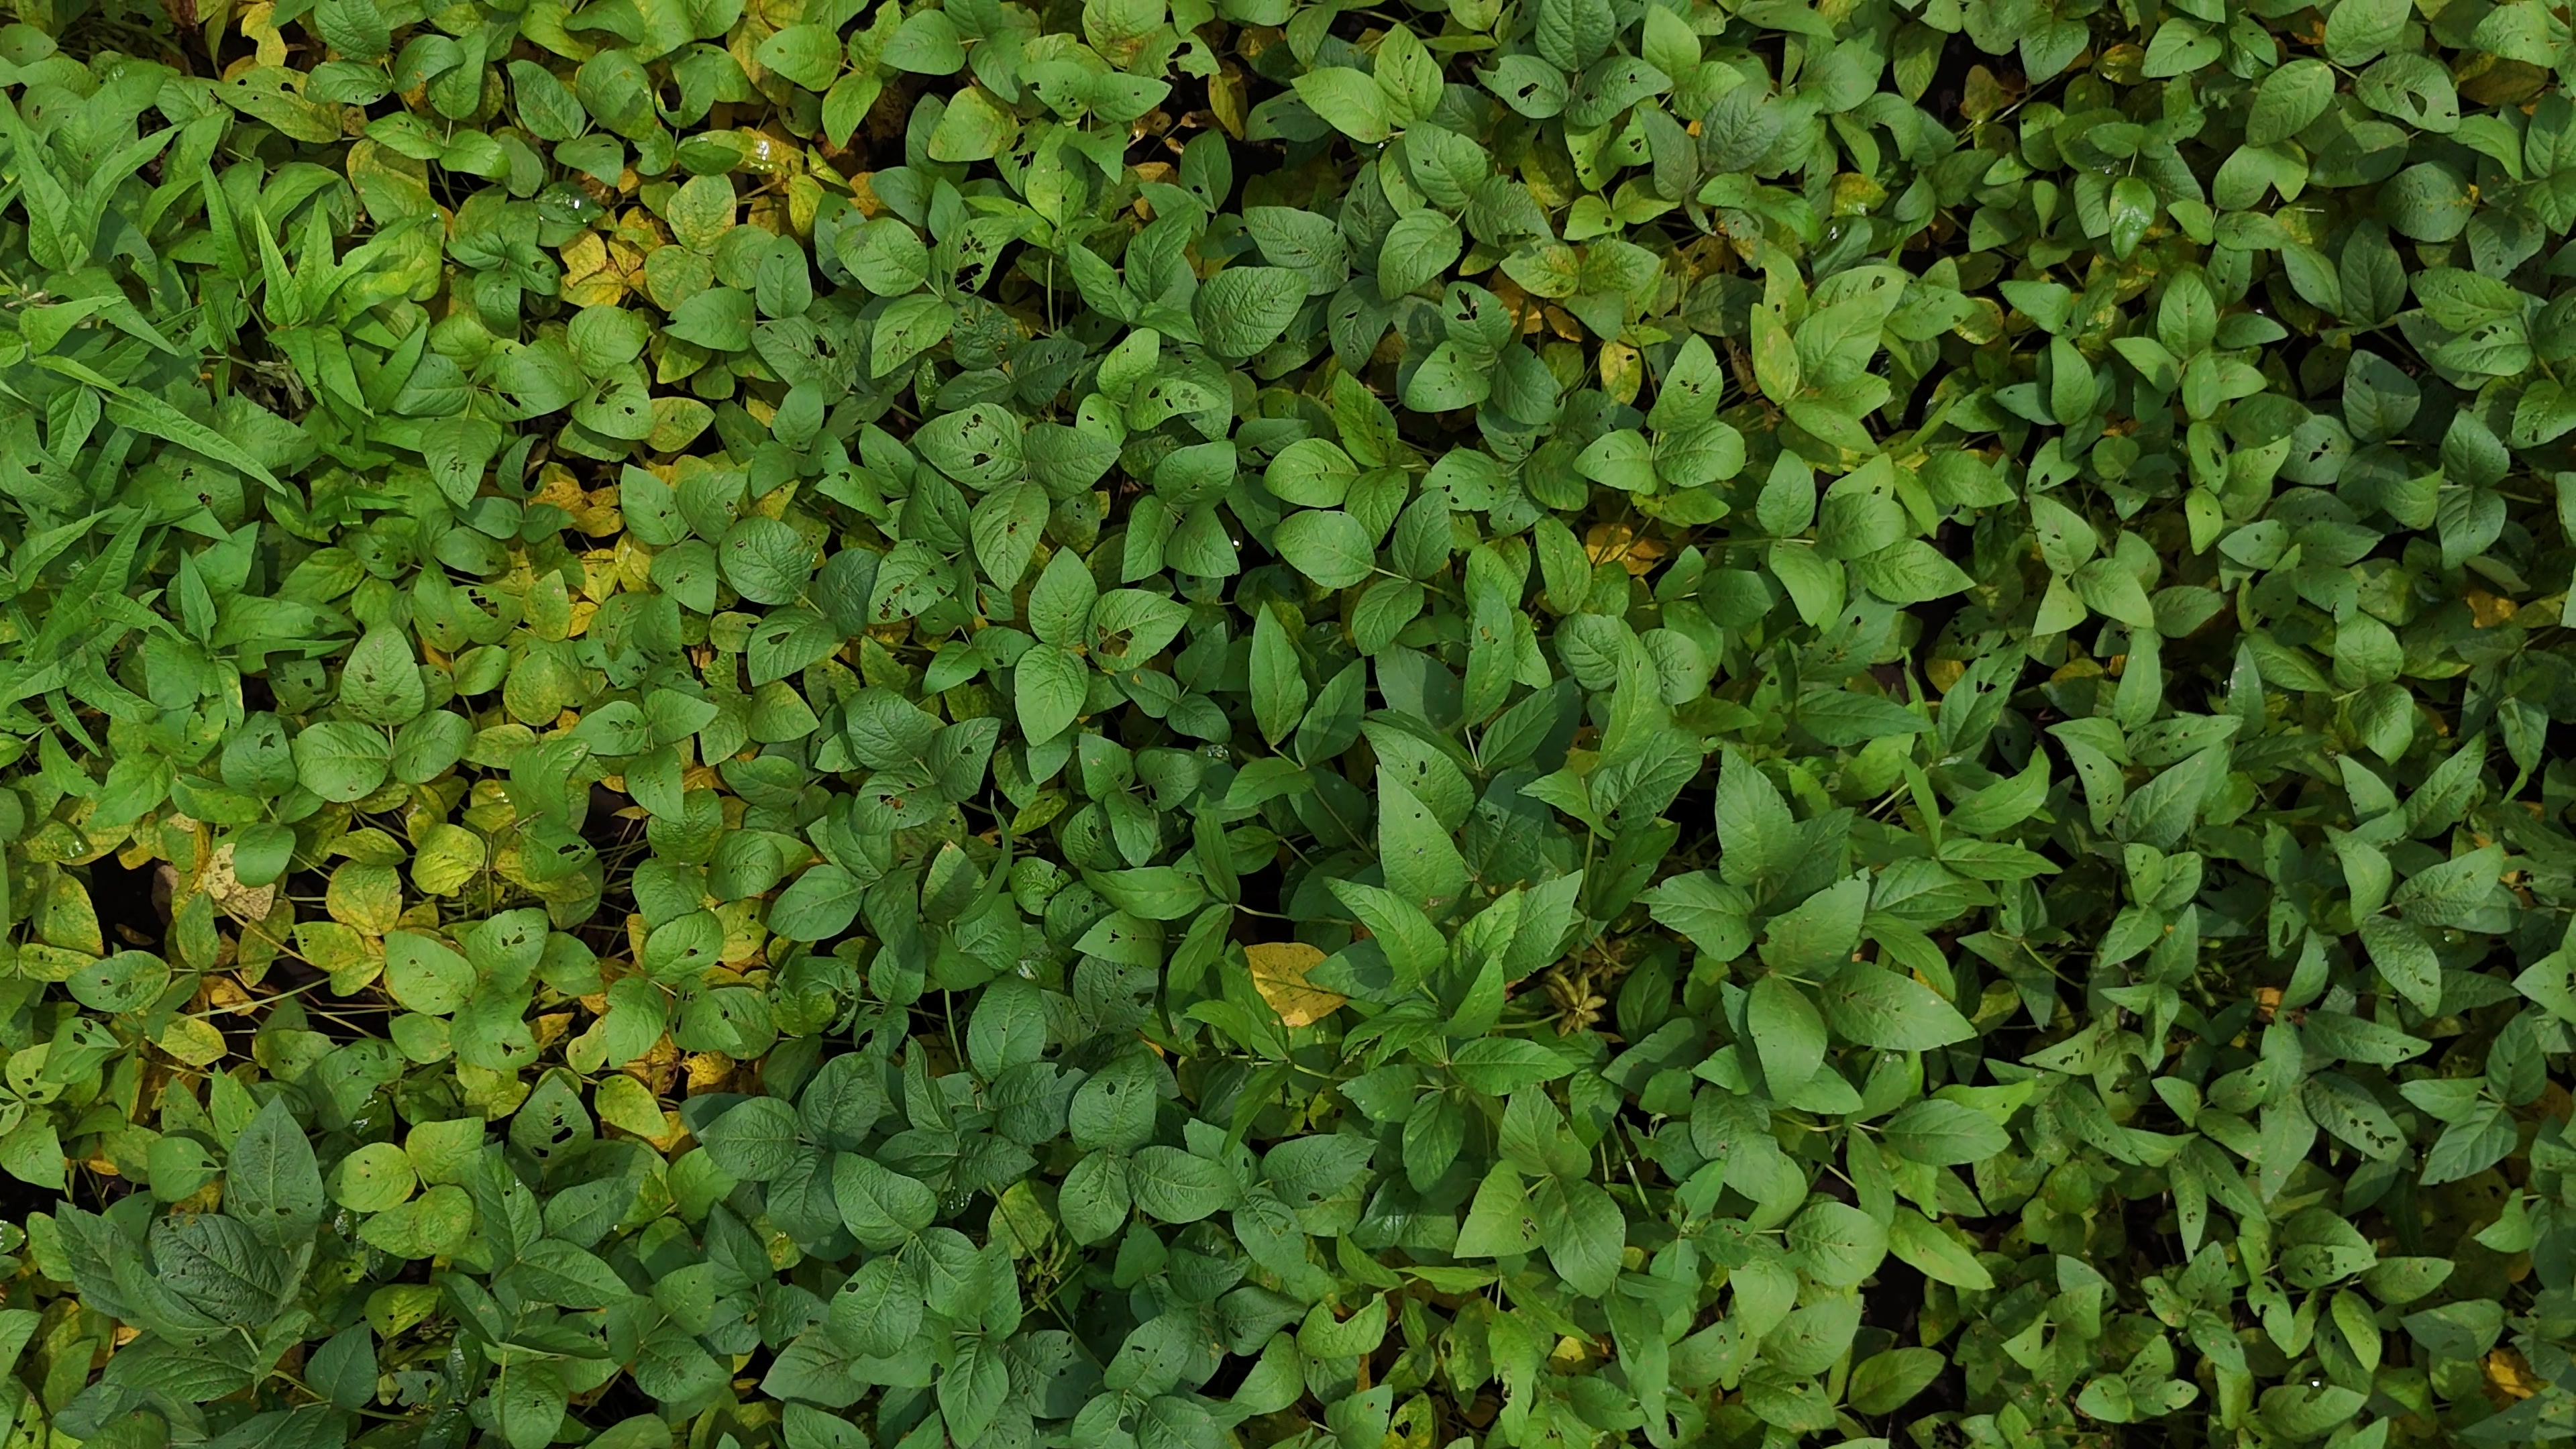
Label: Mosaic